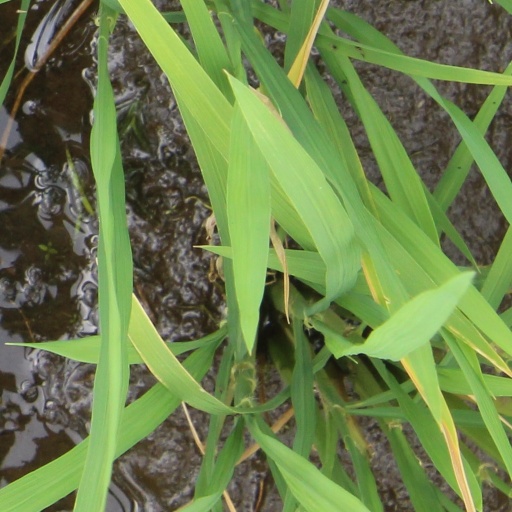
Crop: rice